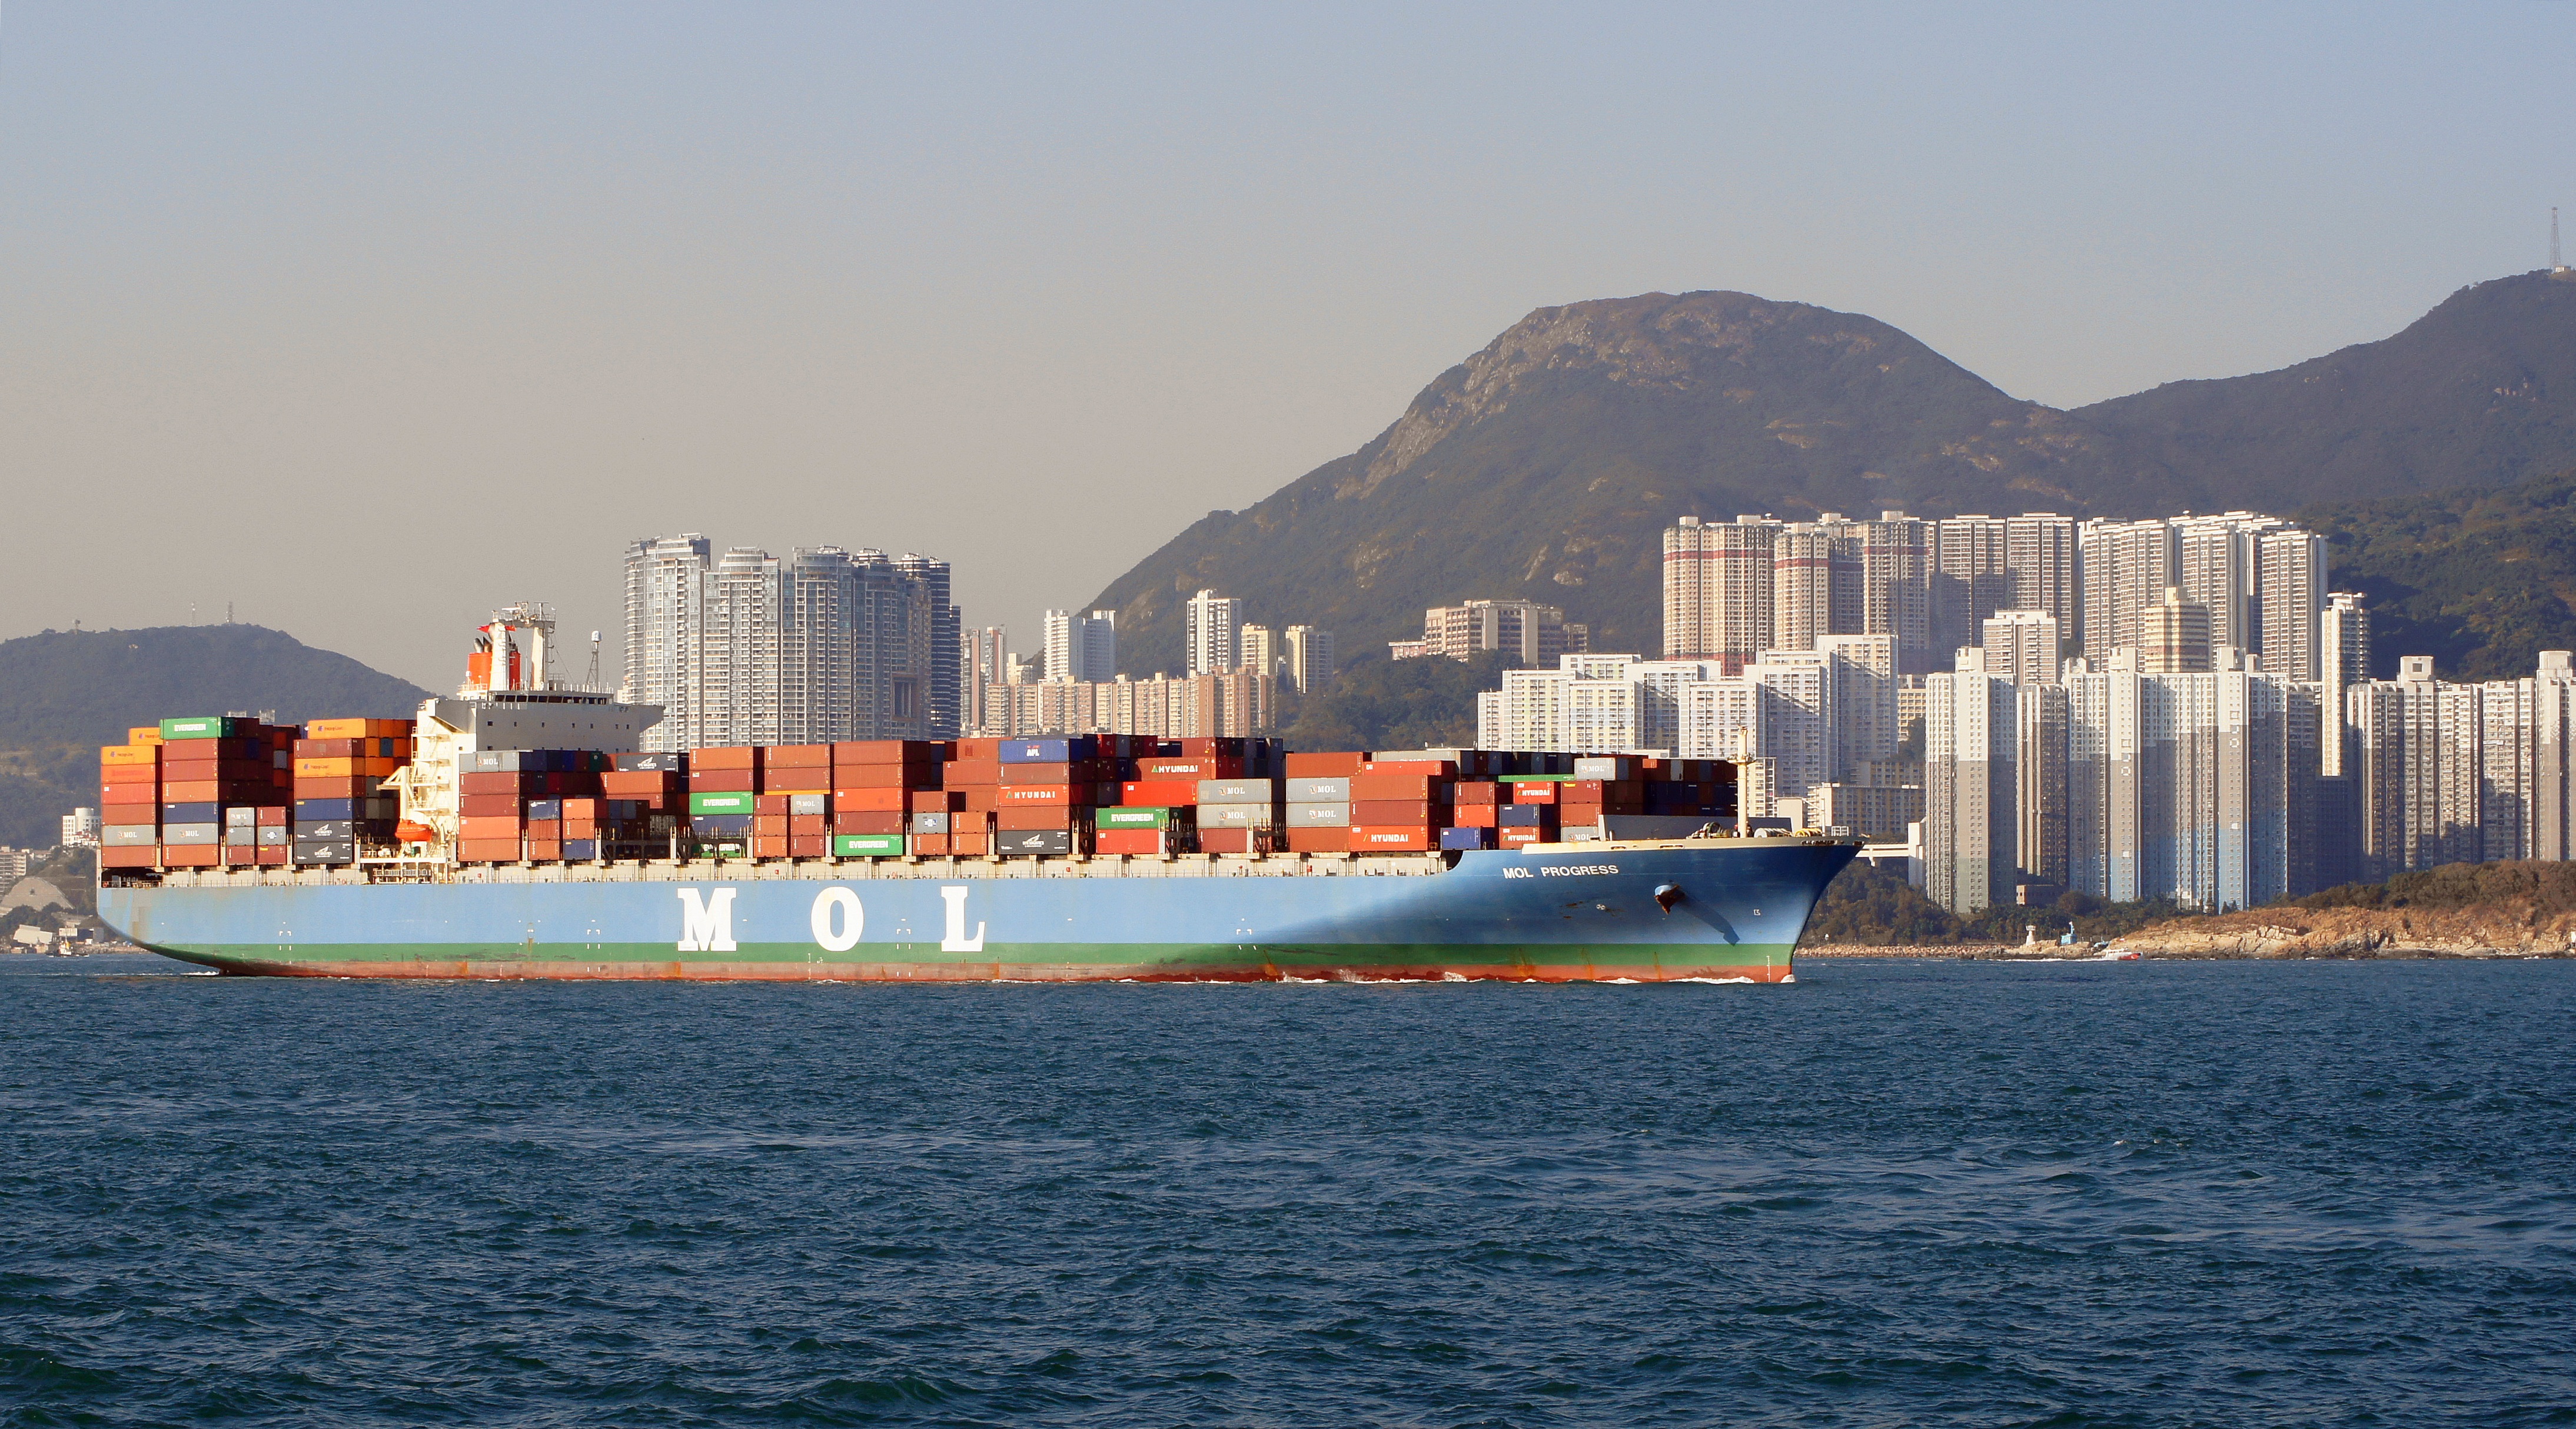
sea, ocean, boat, ship, transport, vehicle, bay, harbor, port, cargo ship, ferry, channel, watercraft, container ship, passenger ship, freight transport, container ships, hong kong's a r, tank ship, bulk carrier